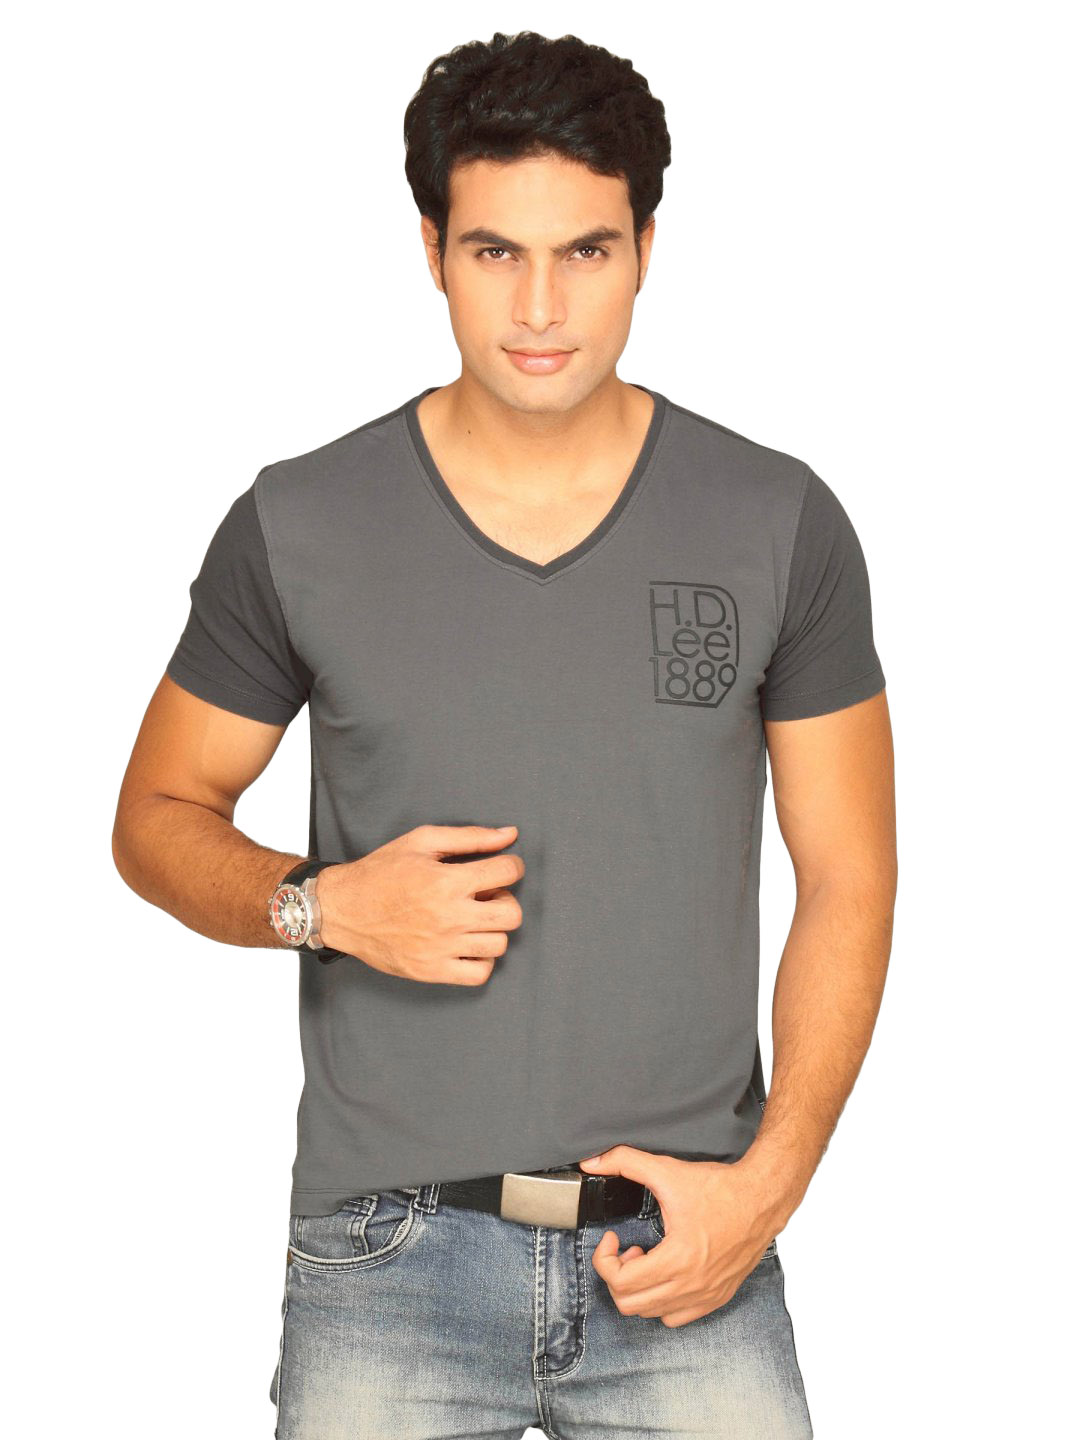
Lee Men's City Stormy Grey T-shirt
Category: Apparel / Topwear / Tshirts
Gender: Men
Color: Grey
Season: Summer 2011
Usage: Casual